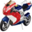
Label: motorcycle